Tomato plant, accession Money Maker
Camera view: vertical (180 deg); turntable rotation: 180 degrees
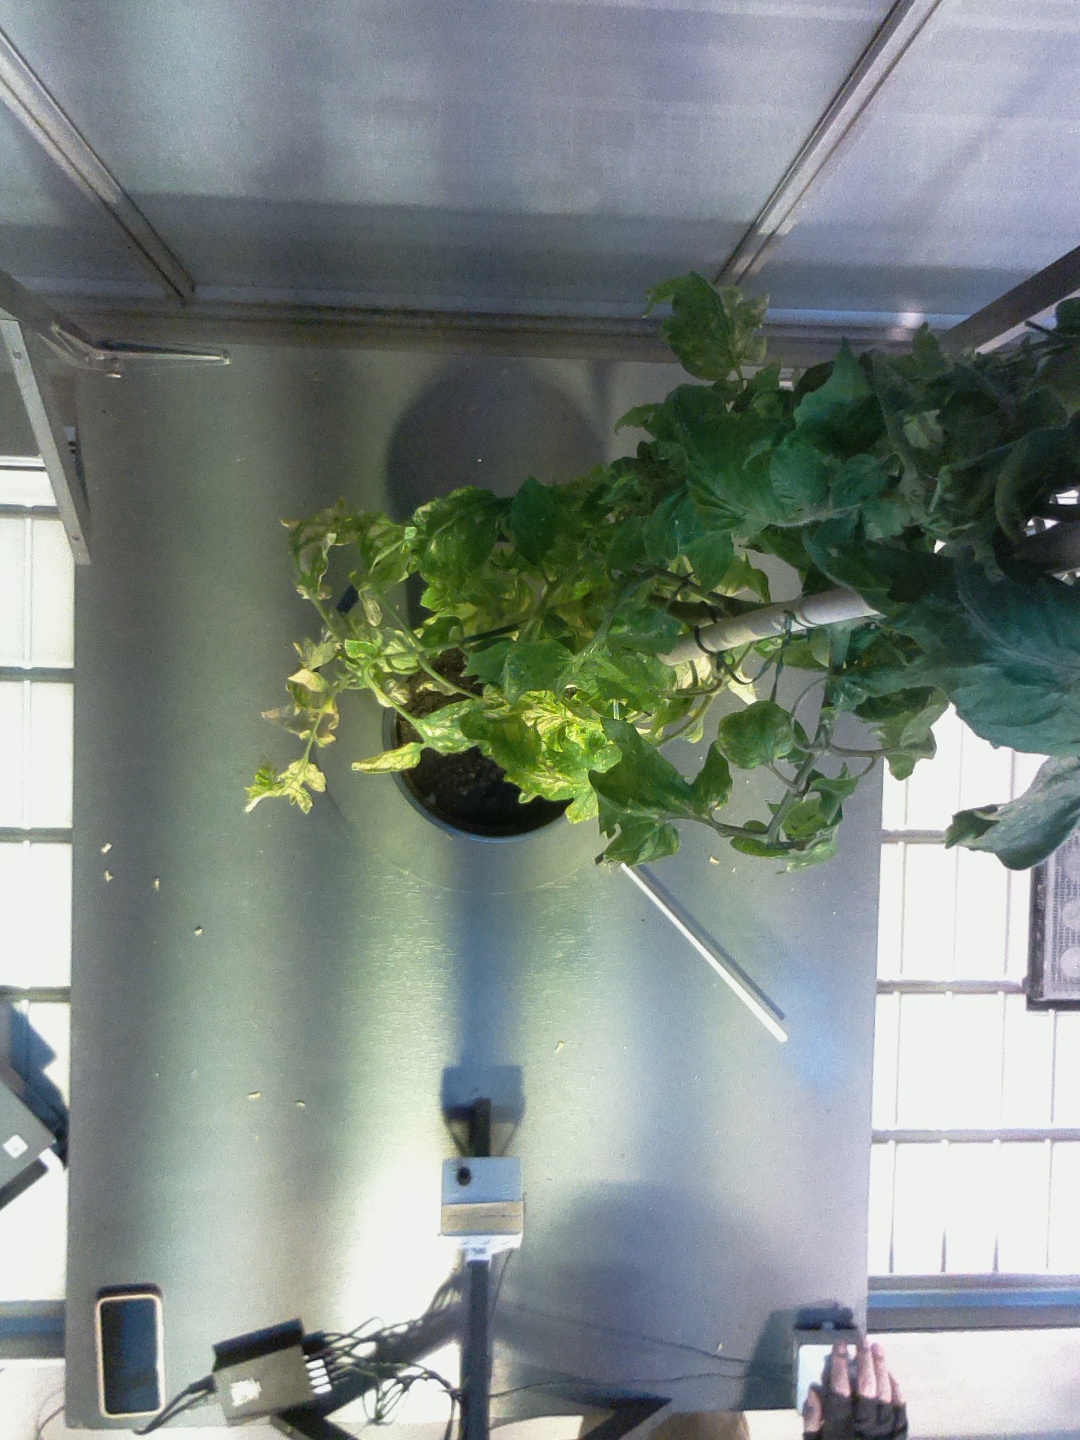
BBCH growth stage 79: 90% -100% of final fruit size